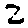
Label: 2